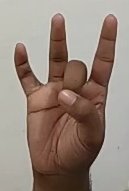
ASL sign: 8